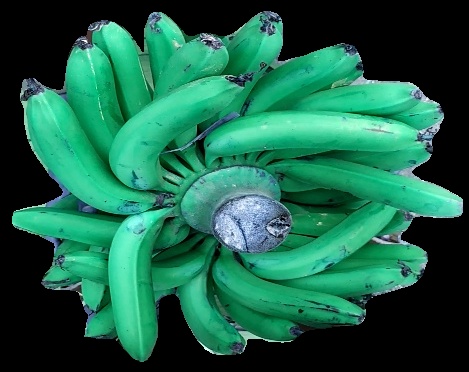
Variety: pachbale
Grade: grade1